Llanengan

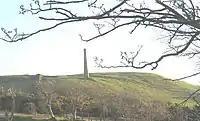
Ventilation chimney of the local lead mine.

Lead was formerly obtained from a lead mine just outside the village. A chimney can be seen on the left from the road to Porth Neigwl ("Hell's Mouth"), which marks the entrance to the former lead workings.